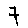
Label: 7